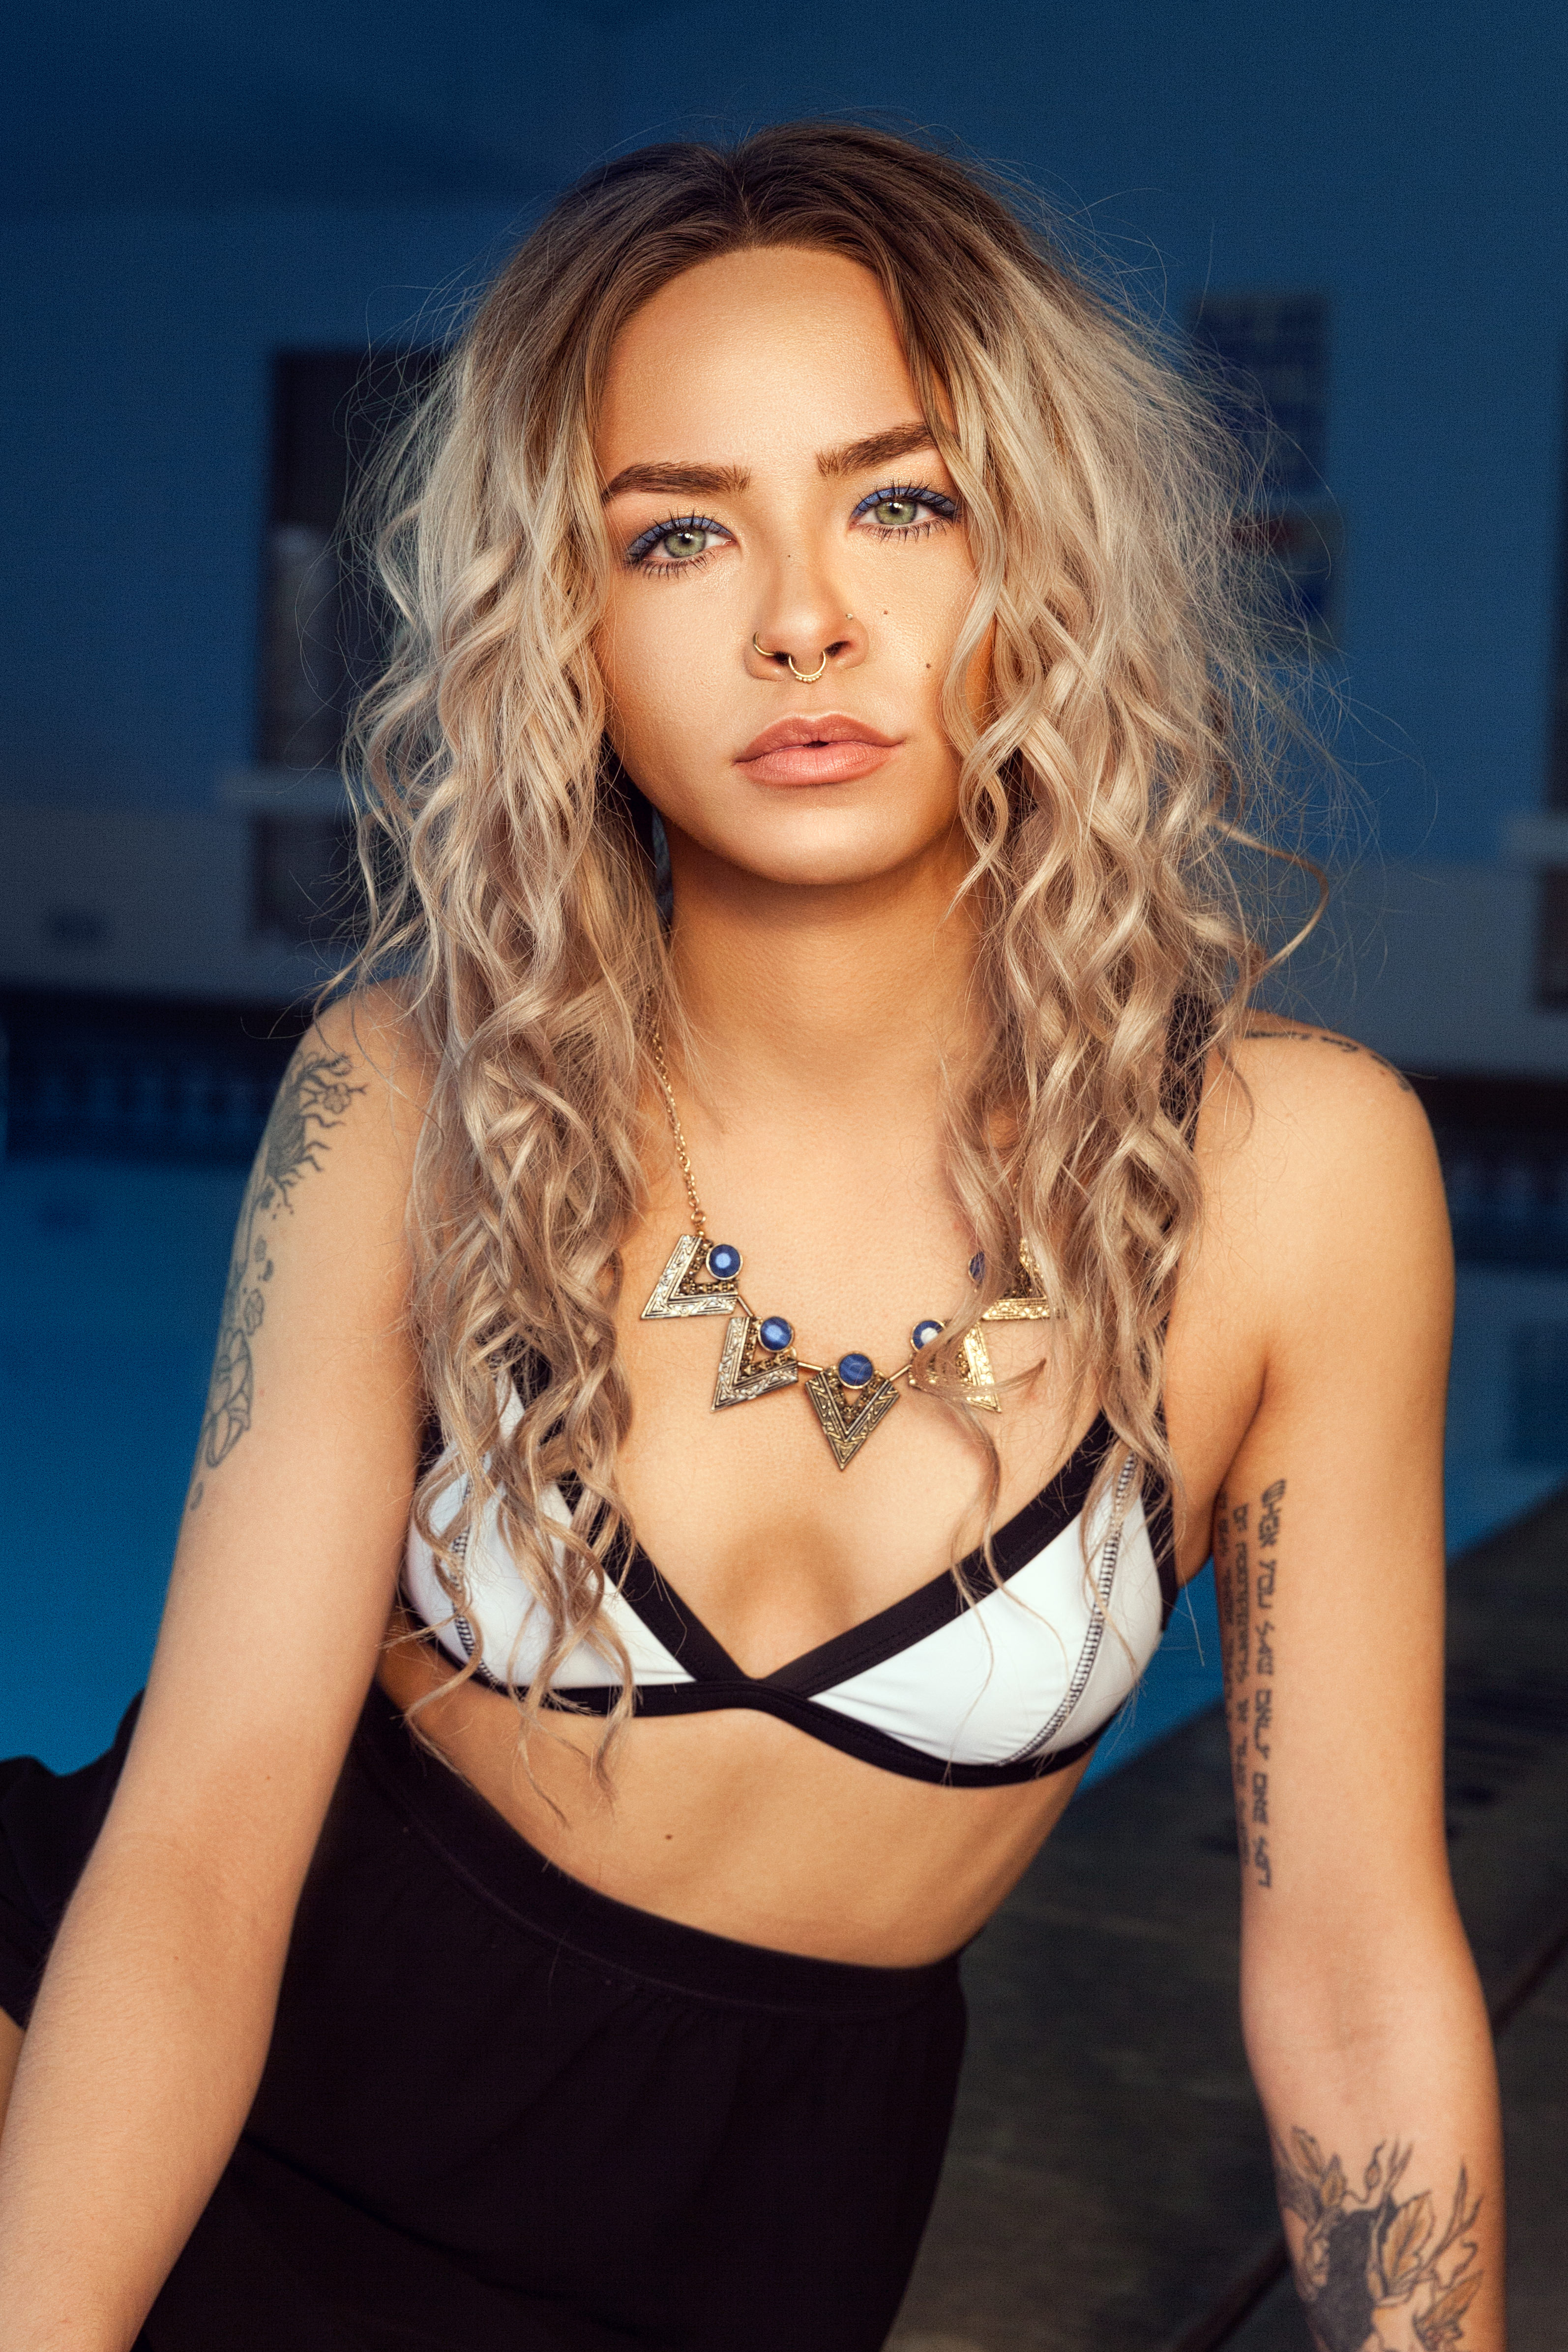
person, girl, woman, hair, photography, singer, portrait, model, fashion, profession, lady, hairstyle, chest, long hair, lingerie, black hair, thigh, skin, beauty, tattoos, sexy, blond, pretty, abdomen, photo shoot, brown hair, art model, supermodel